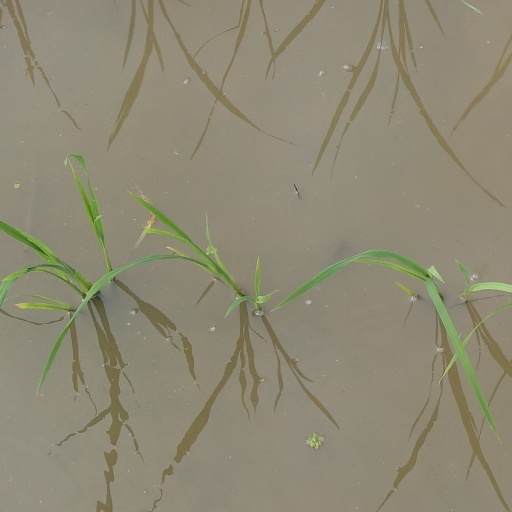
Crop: rice